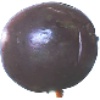
Label: passion_fruit